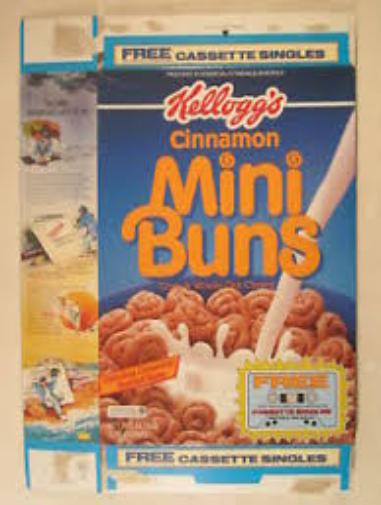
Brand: Cinnamon Mini-Buns
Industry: Food